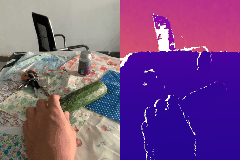
Label: cucumber